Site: brandenburg
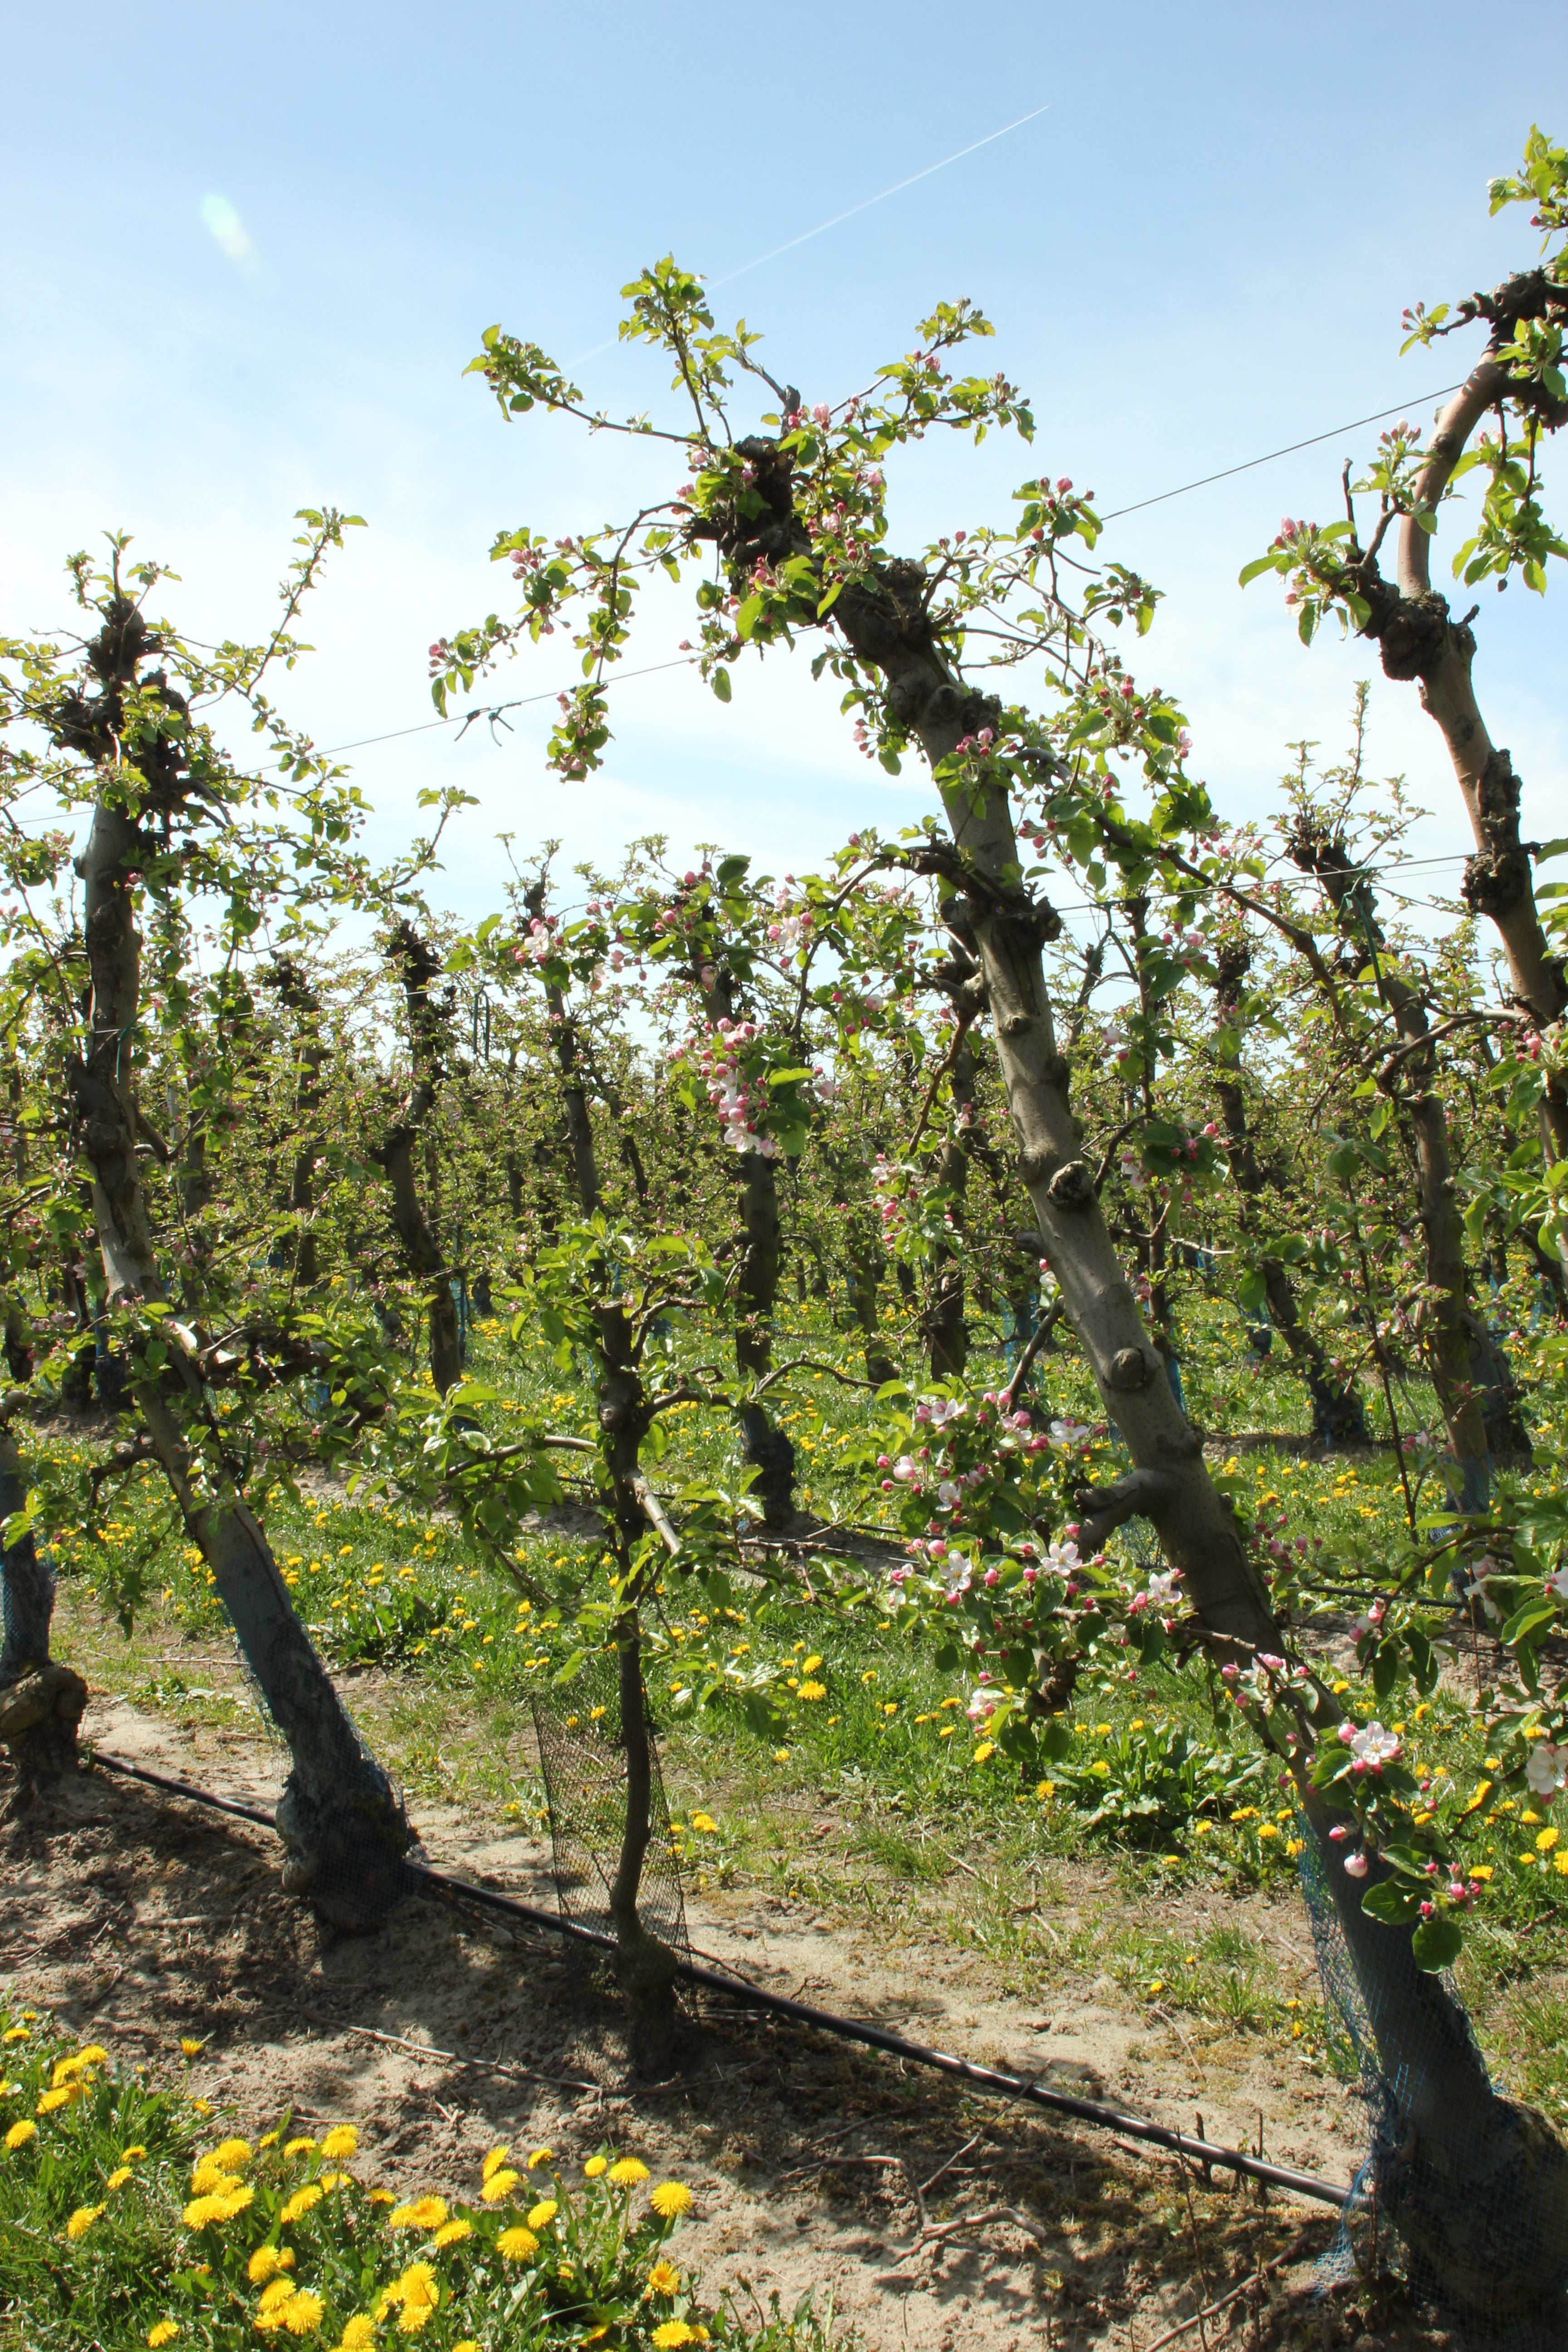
Growth stage (BBCH 57): Inflorescence emergence